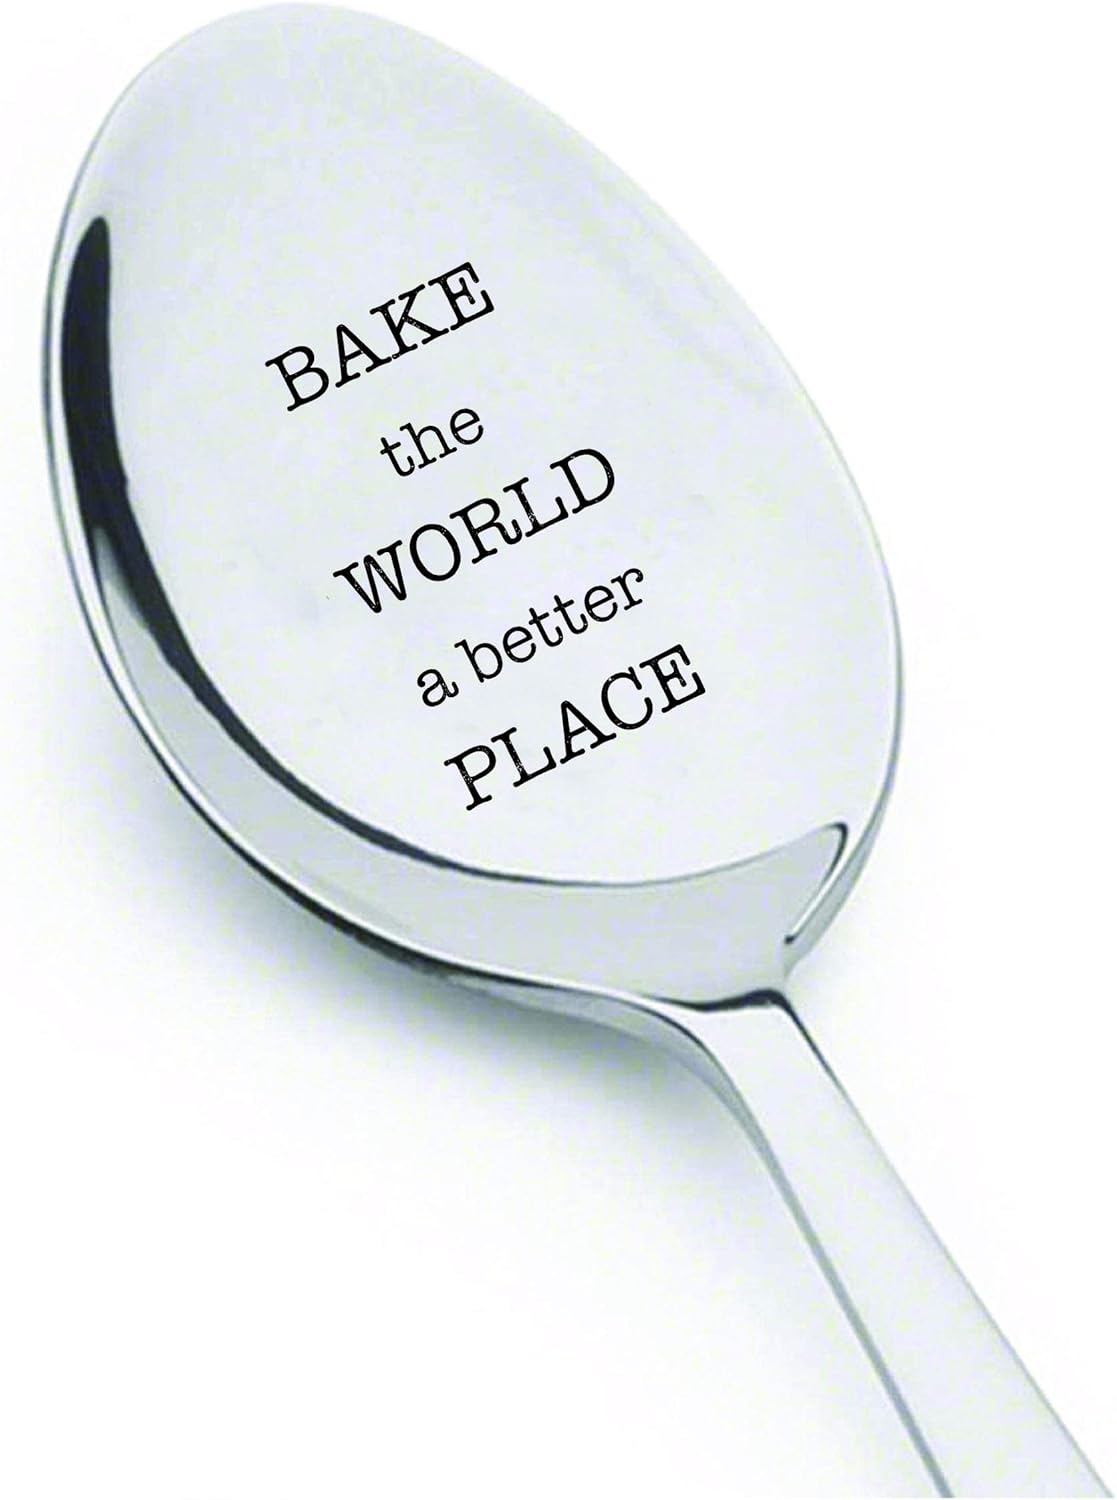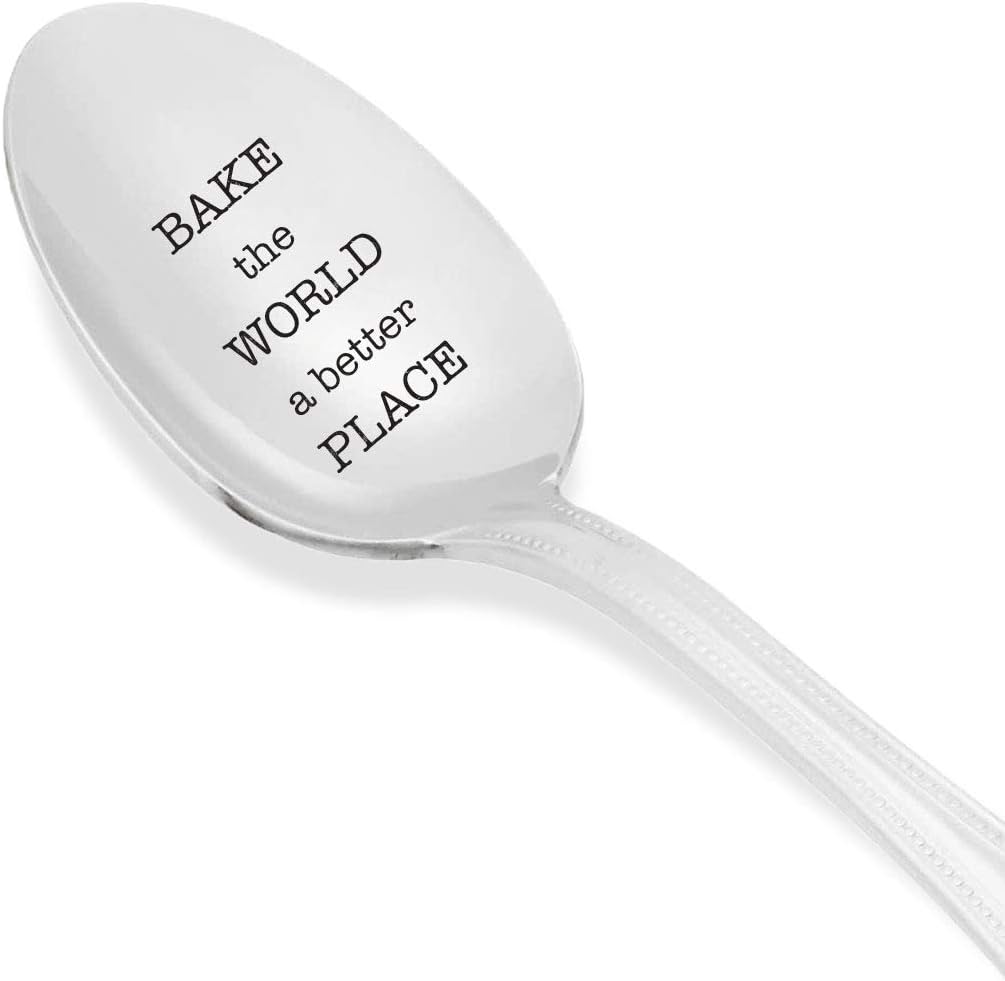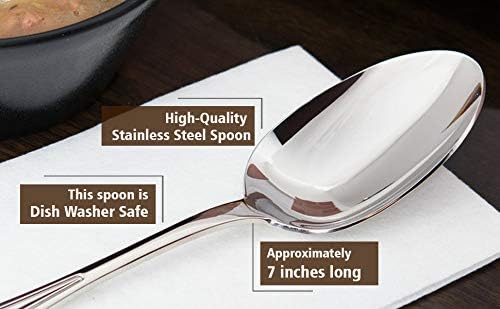
Bake The World A Better Place Engraved Stainless Steel Motivational Inspirational Encouraging Gift Spoons For Coffee Or Tea Loving Friends And Close Ones On Special Occasions Best Token Of Love
Category: Amazon Home
Looking for an awesome spoons? Our spoons are best gifts for any occasion like marriage, anniversary, wedding, engagement, birthday and festival or any occasion you name it. These highly durable, trendy silverware spoon is ideal for day to day use, as spoons for coffee or tea, ice cream, serving soup, teaspoon, and tablespoon and for cereal, dining or snack. Spoons might seem like a small gift but says a lot about what you feel ... which is also very functional in everyday use, thus your loved one gets to see your message every day! We have a huge collection of spoons with interesting messages. We have customized spoons also.. This High-quality stainless steel spoon engraved as 'Bake The World A Better Place' using industrial standard engraving machine, so the impression will remain forever. Spoon size: 7 inches -Tea spoon Size. Full durability and credibility - As a brand, we believe in prime quality! Our entire product line is well designed, unique and high quality. Our packaging is highly pleasing in design, ready to be sent as a gift and sturdy enough to be shipped anywhere in the world. We are the manufacturers and we have sold more than 2, 00,000 spoons globally. We know what you like, we have so many collections of gifts please check our other spoon designs, party banners, decor garlands and book art designs!
Features: This High quality stainless steel spoons are engraved as 'Bake The World A Better Place’ using industrial standard engraving machine, so the impression will remain forever. Even after billion washes. | Spoon size: 7 inches -Tea spoon | Perfect gift for occasions to your coffee lover in your life. Use these as stocking stuffers or add them to your gift baskets. | We know what you like, we have so many collections of gifts please check our other spoon designs and book art designs. You will be completely satisfied with our product. If you find any problem with our product feel free to contact us. We will assist with better customer service | CUSTOMER SATISFACTION: We satisfy our customers with our stylish aprons in perfect packages for safe delivery.